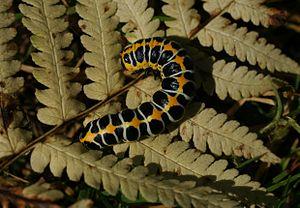
Cucullia est un genre de lépidoptères de la famille des Noctuidae, de la sous-famille des Cuculliinae.